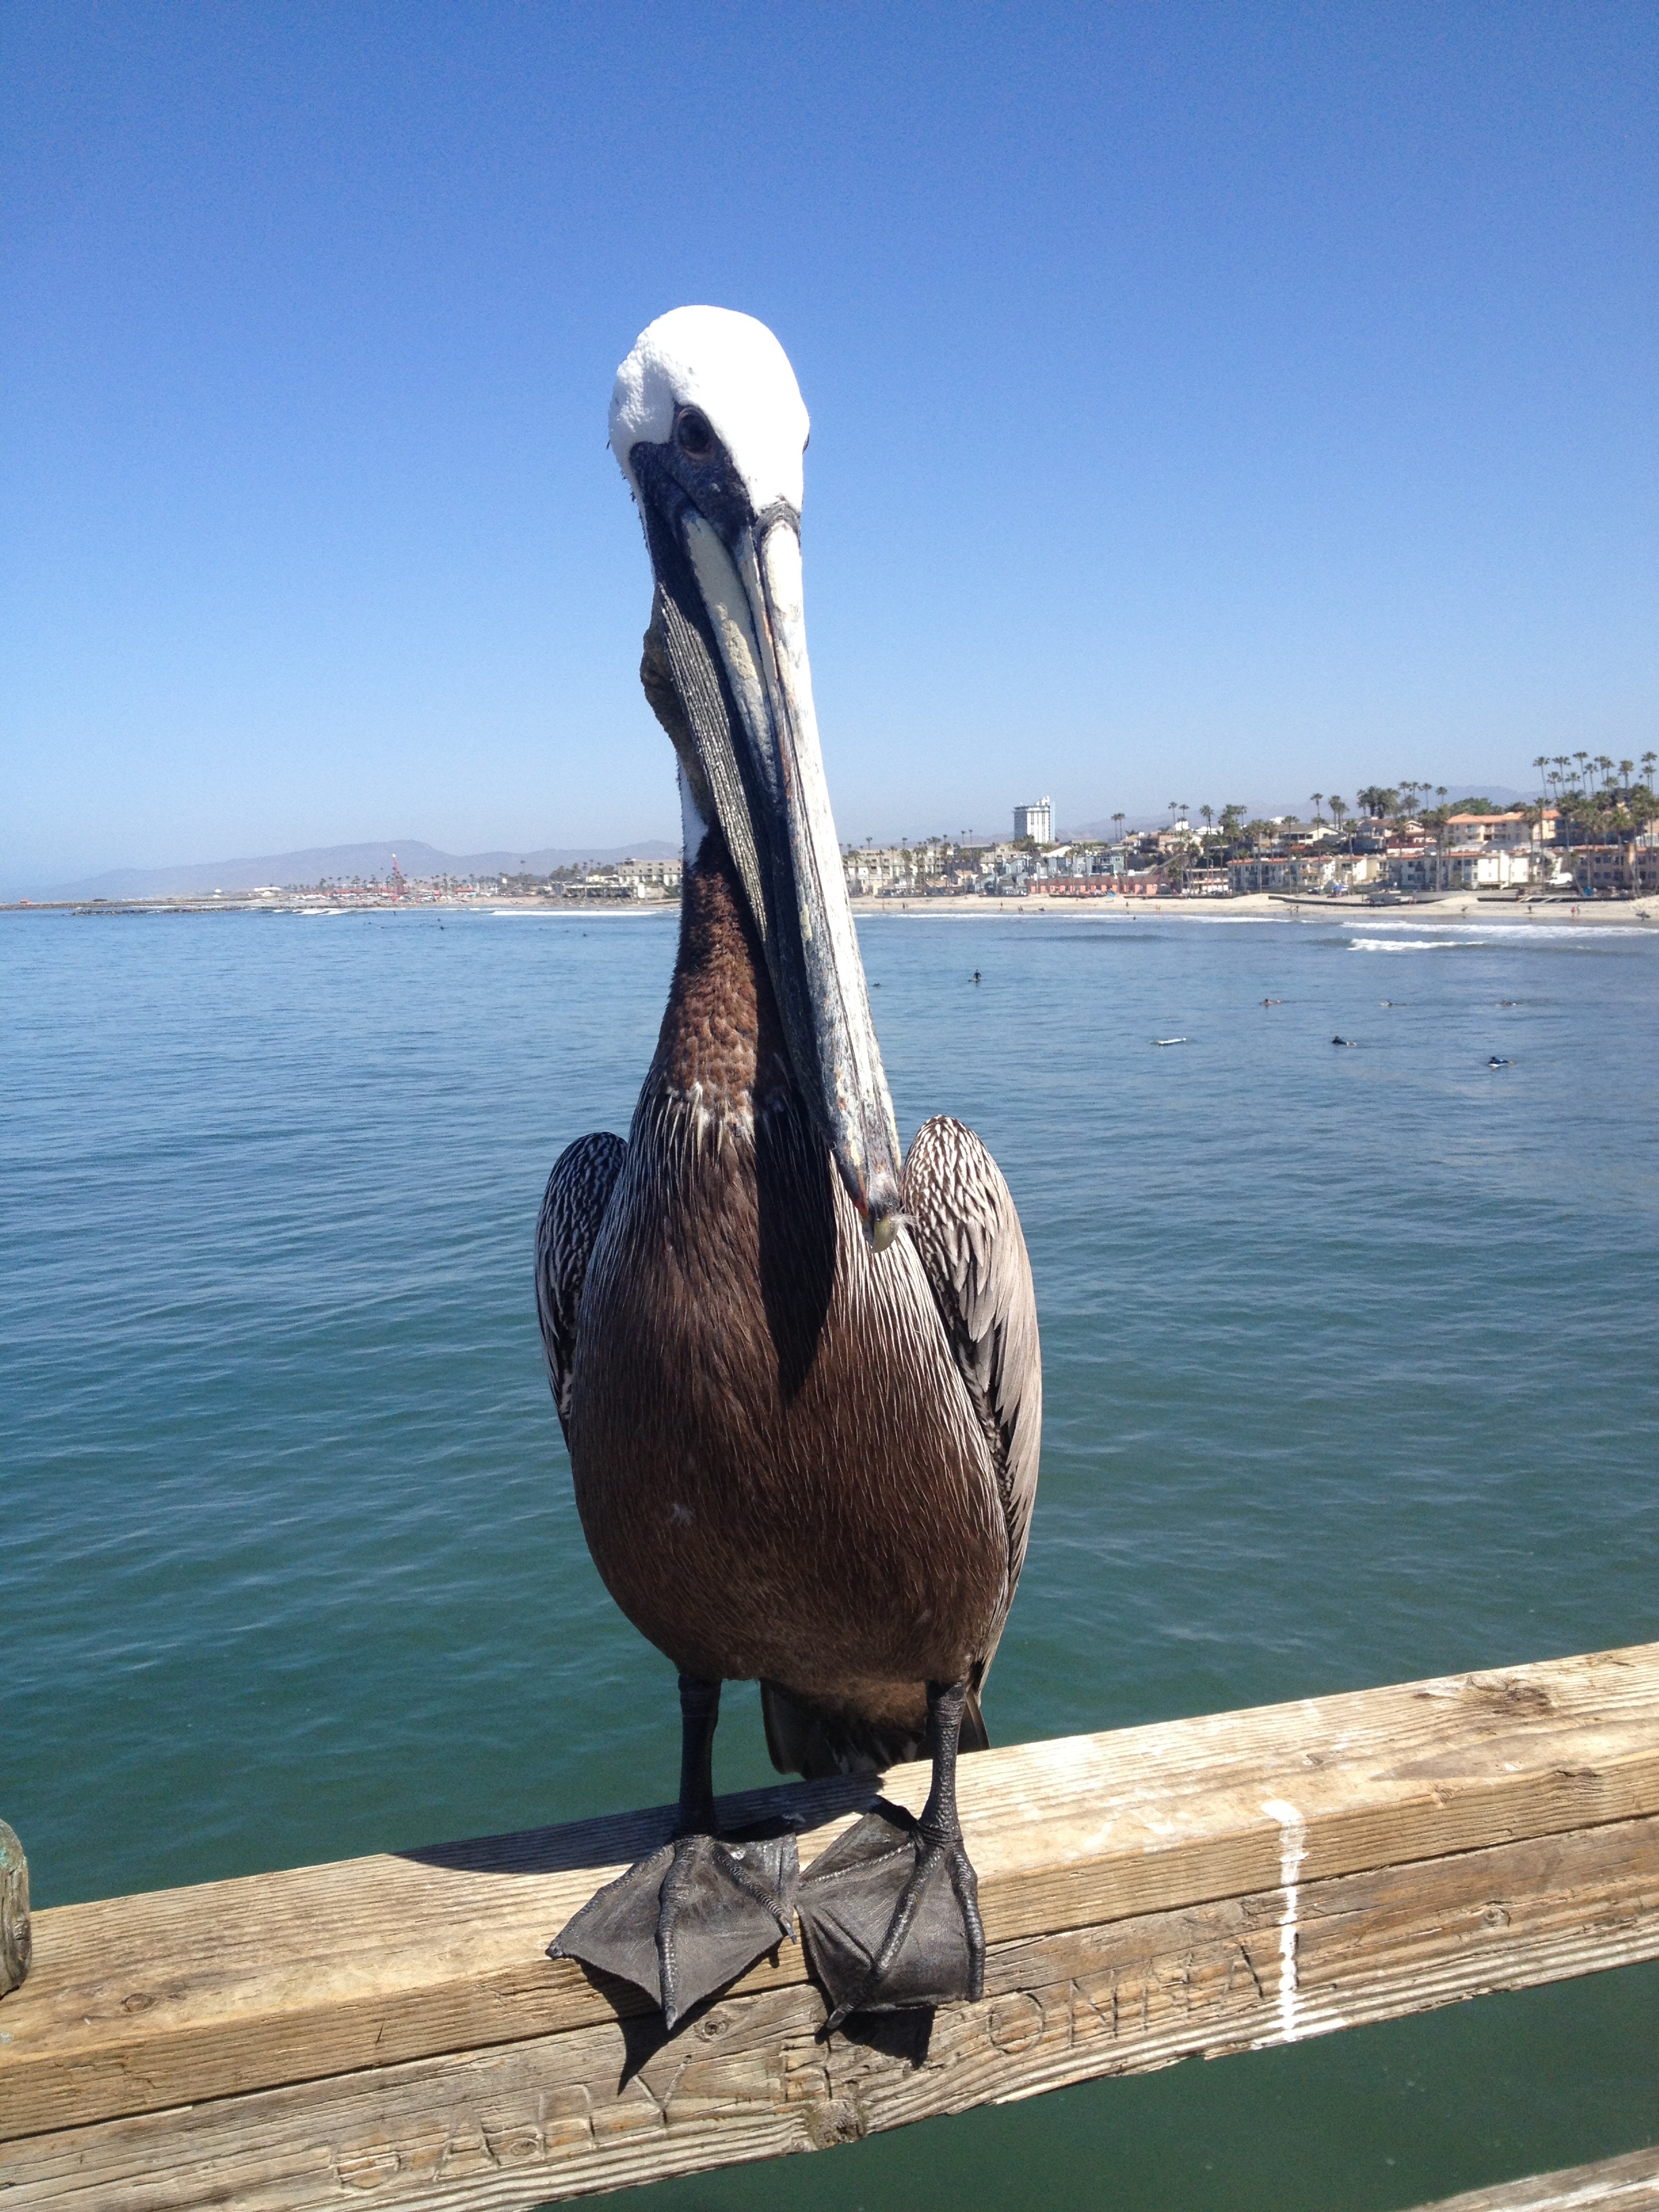
sea, nature, ocean, bird, animal, pelican, seabird, wildlife, beak, fauna, pelecanus